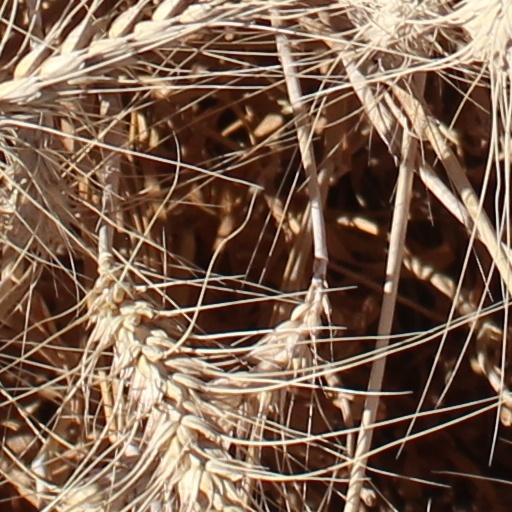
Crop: wheat